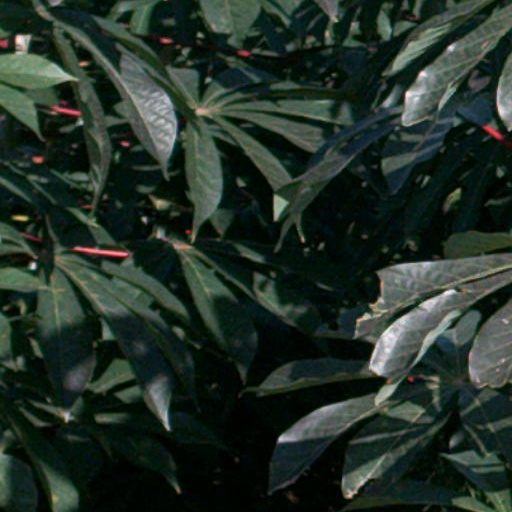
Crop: cassava